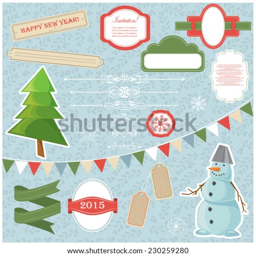
vector illustration of a set of design elements